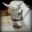
Label: horse